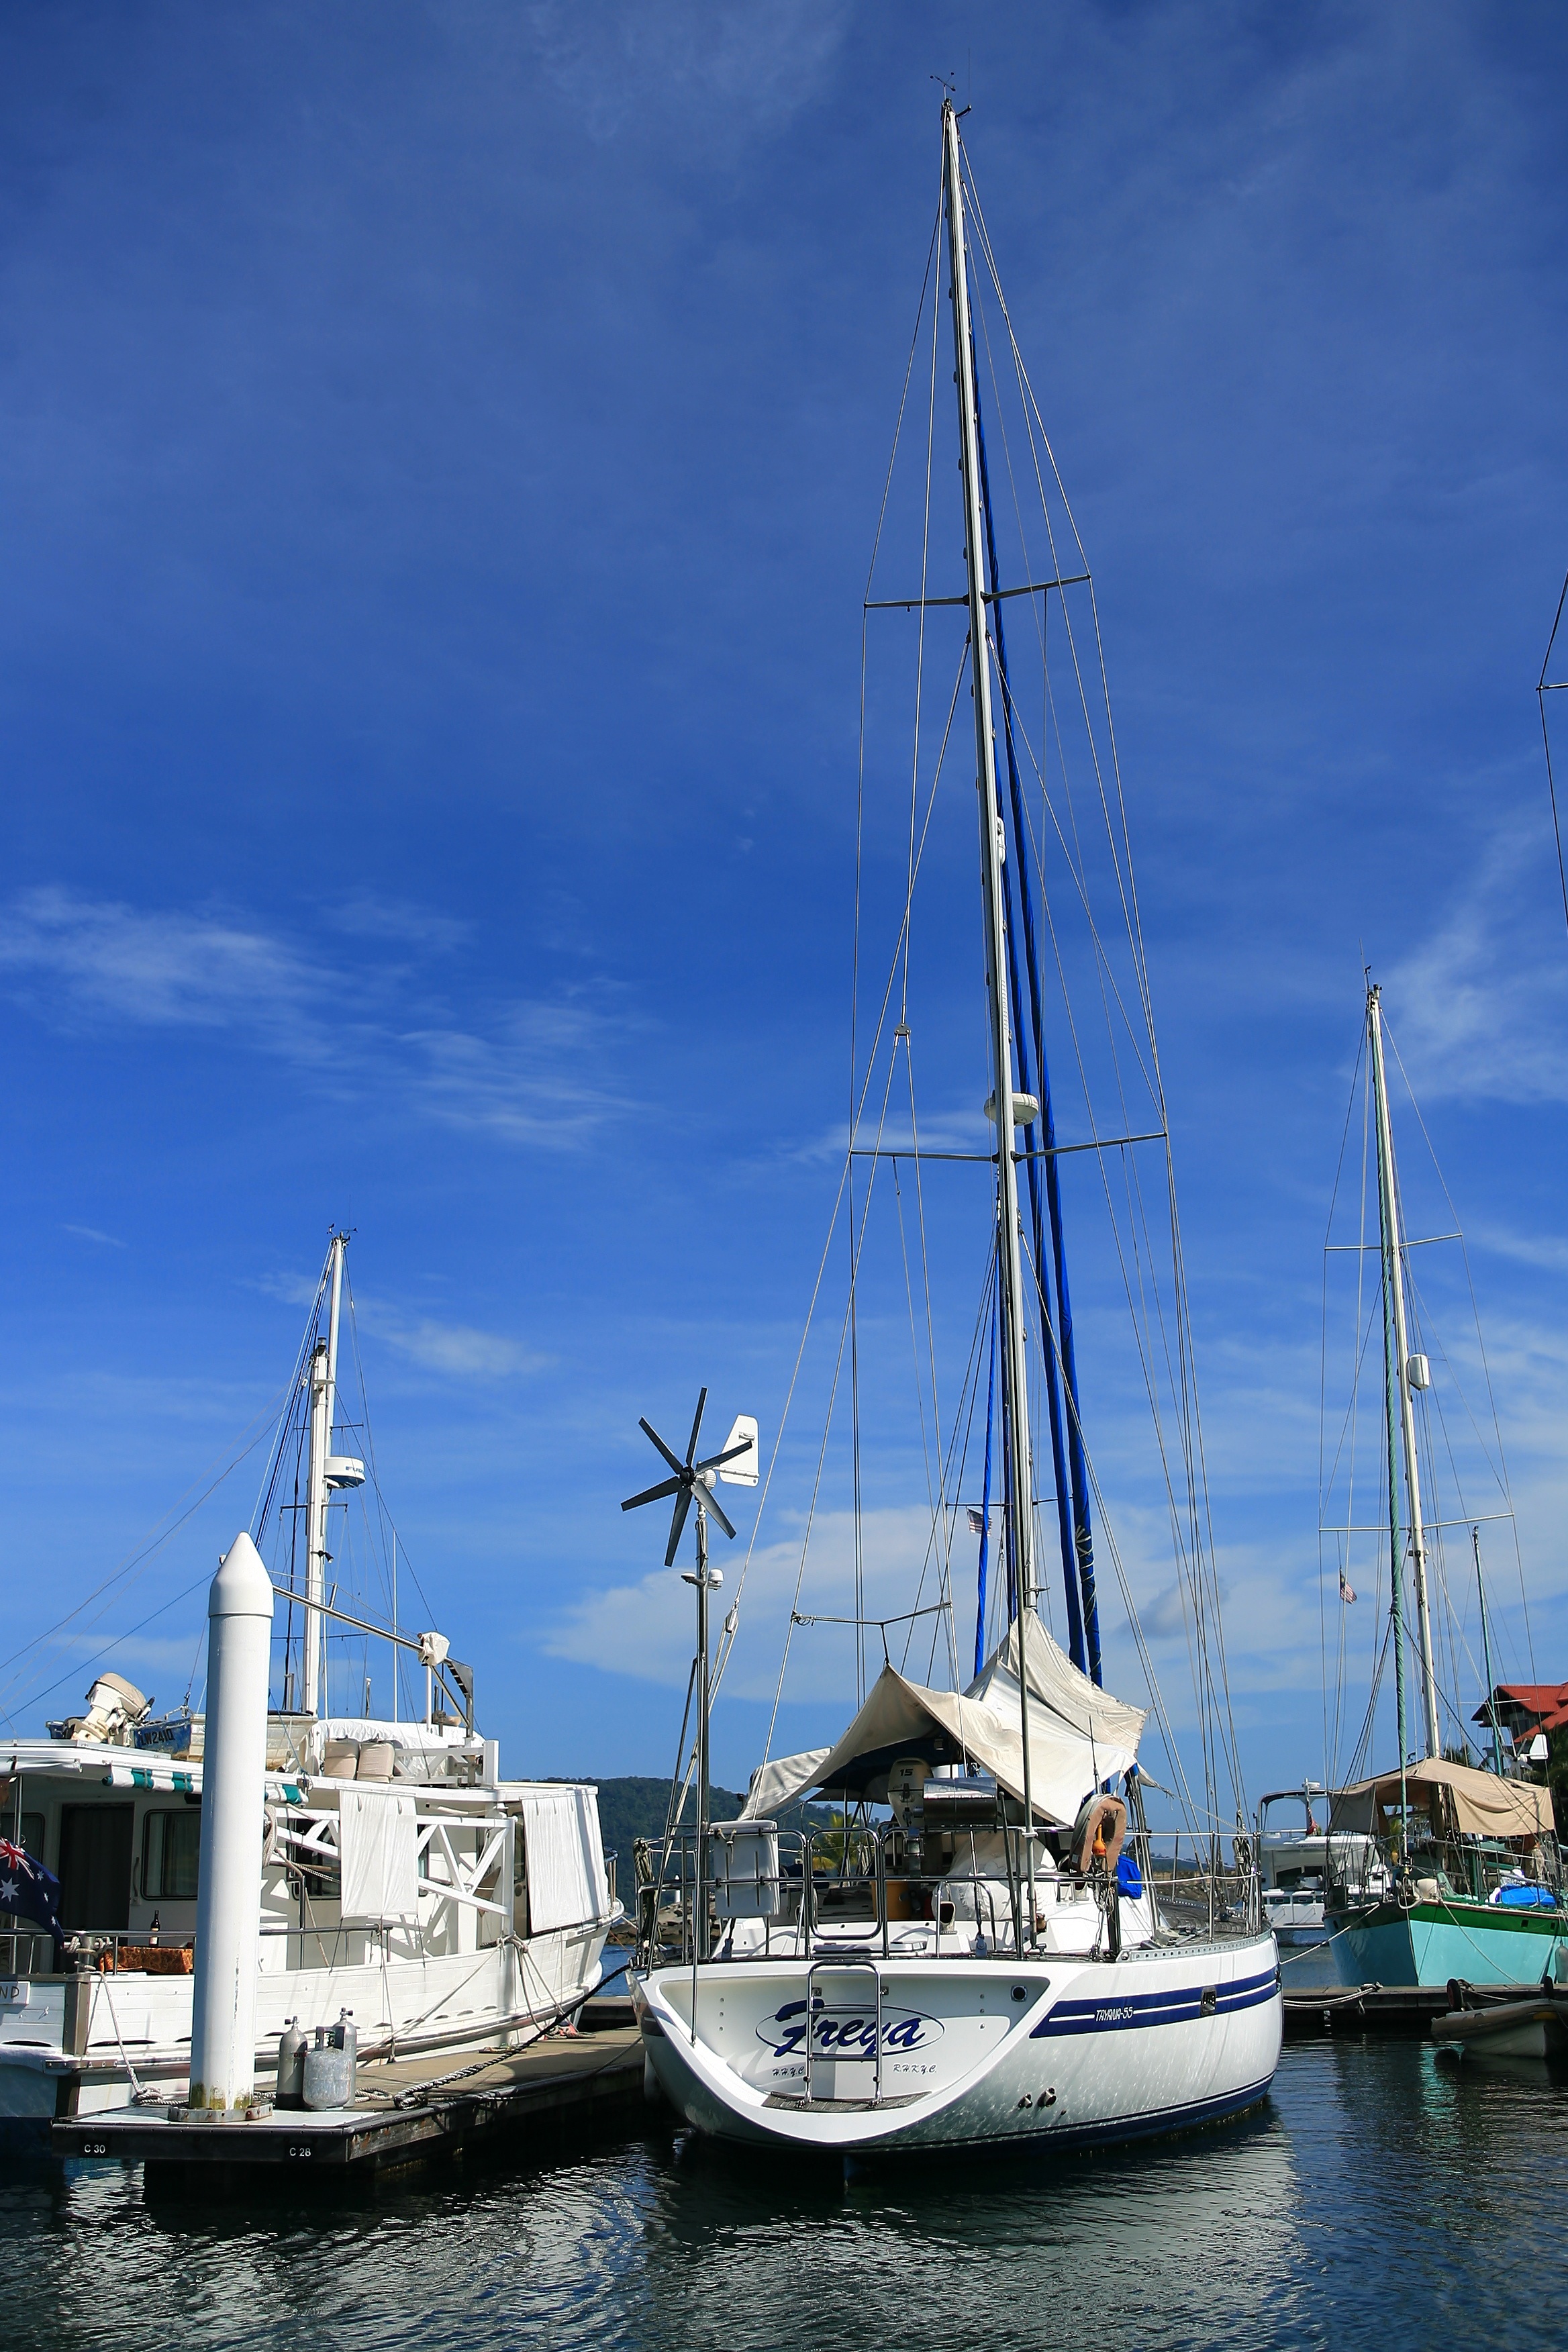
sea, coast, ocean, dock, sky, boat, ship, vehicle, mast, sailing, yacht, bay, harbor, marina, port, sailboat, sail, watercraft, schooner, windjammer, times, sailing ship, fishing vessel, kota kinabalu